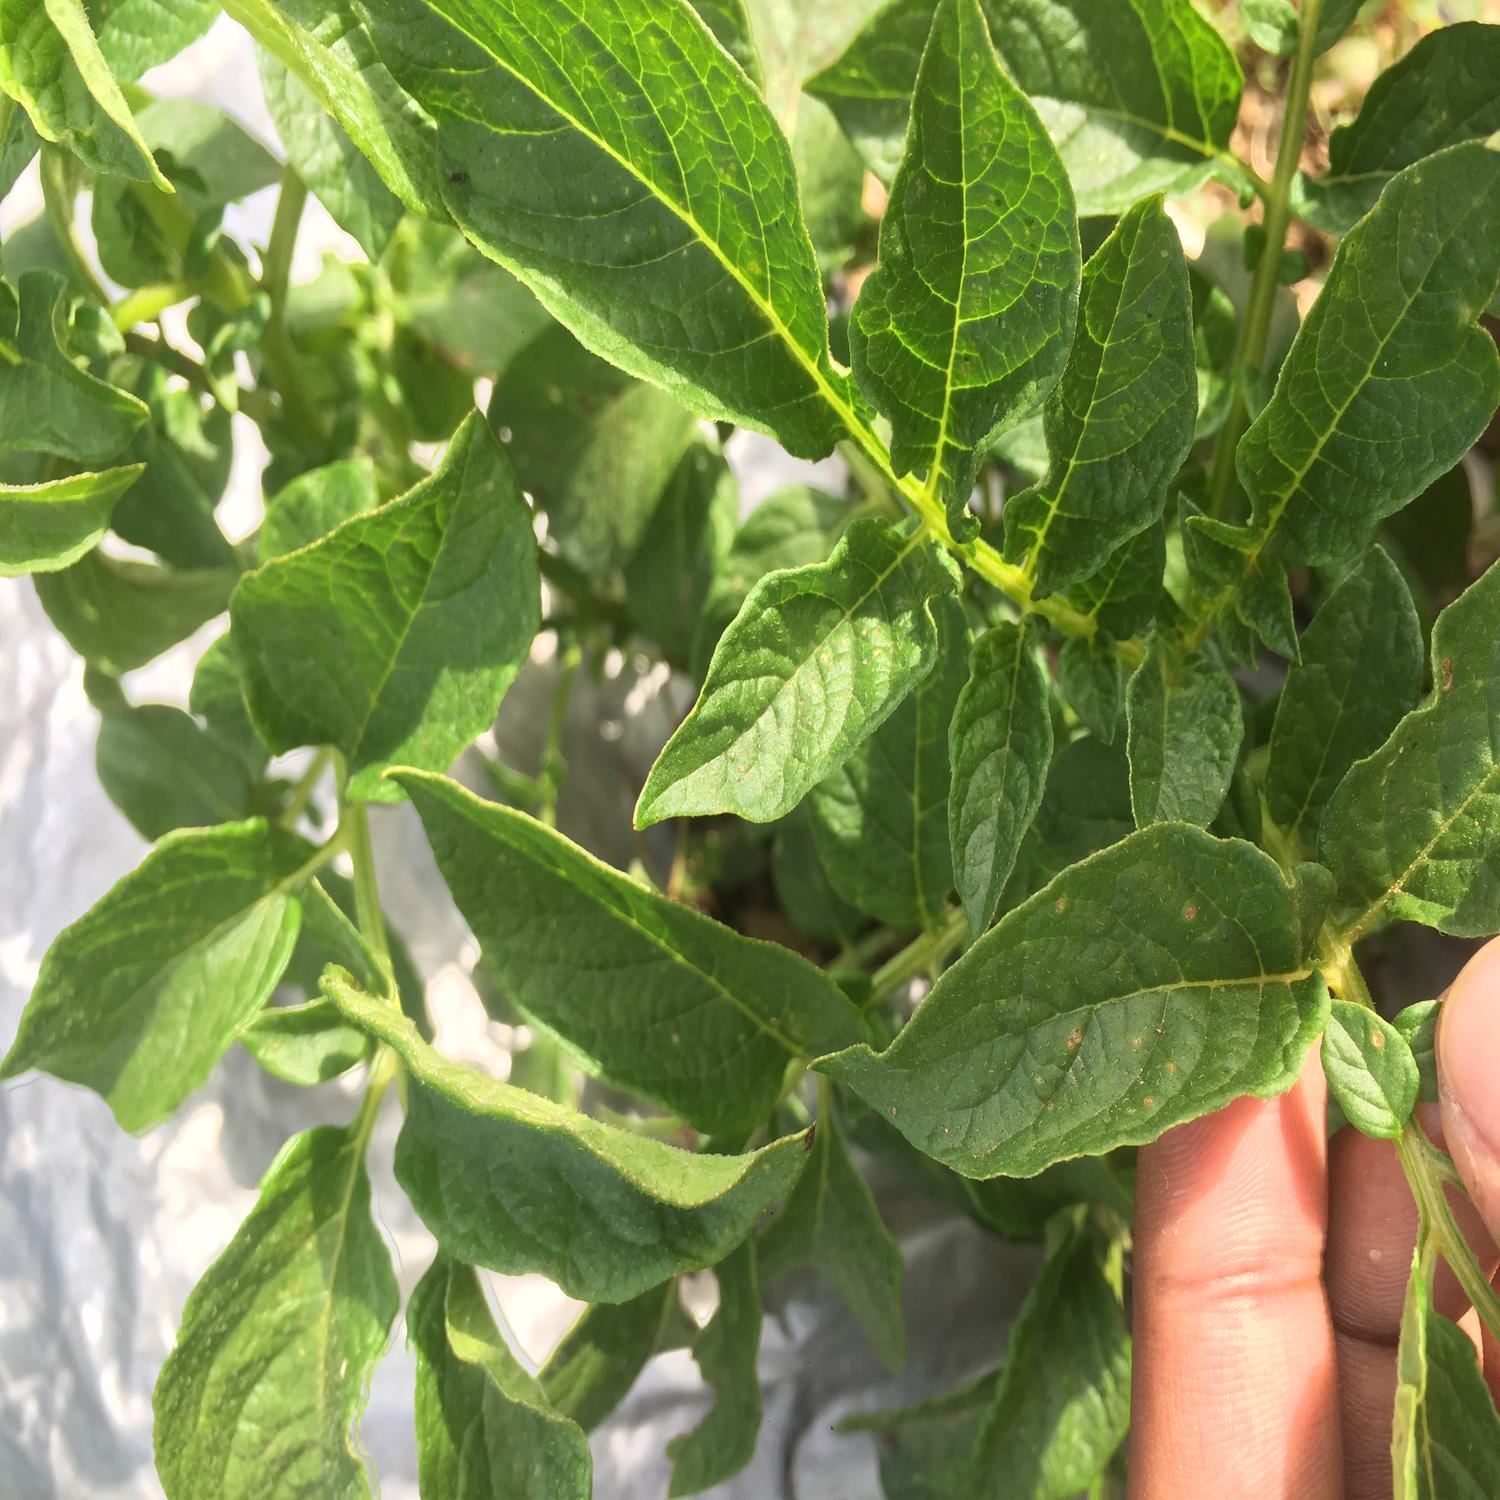
Etiqueta: Virus